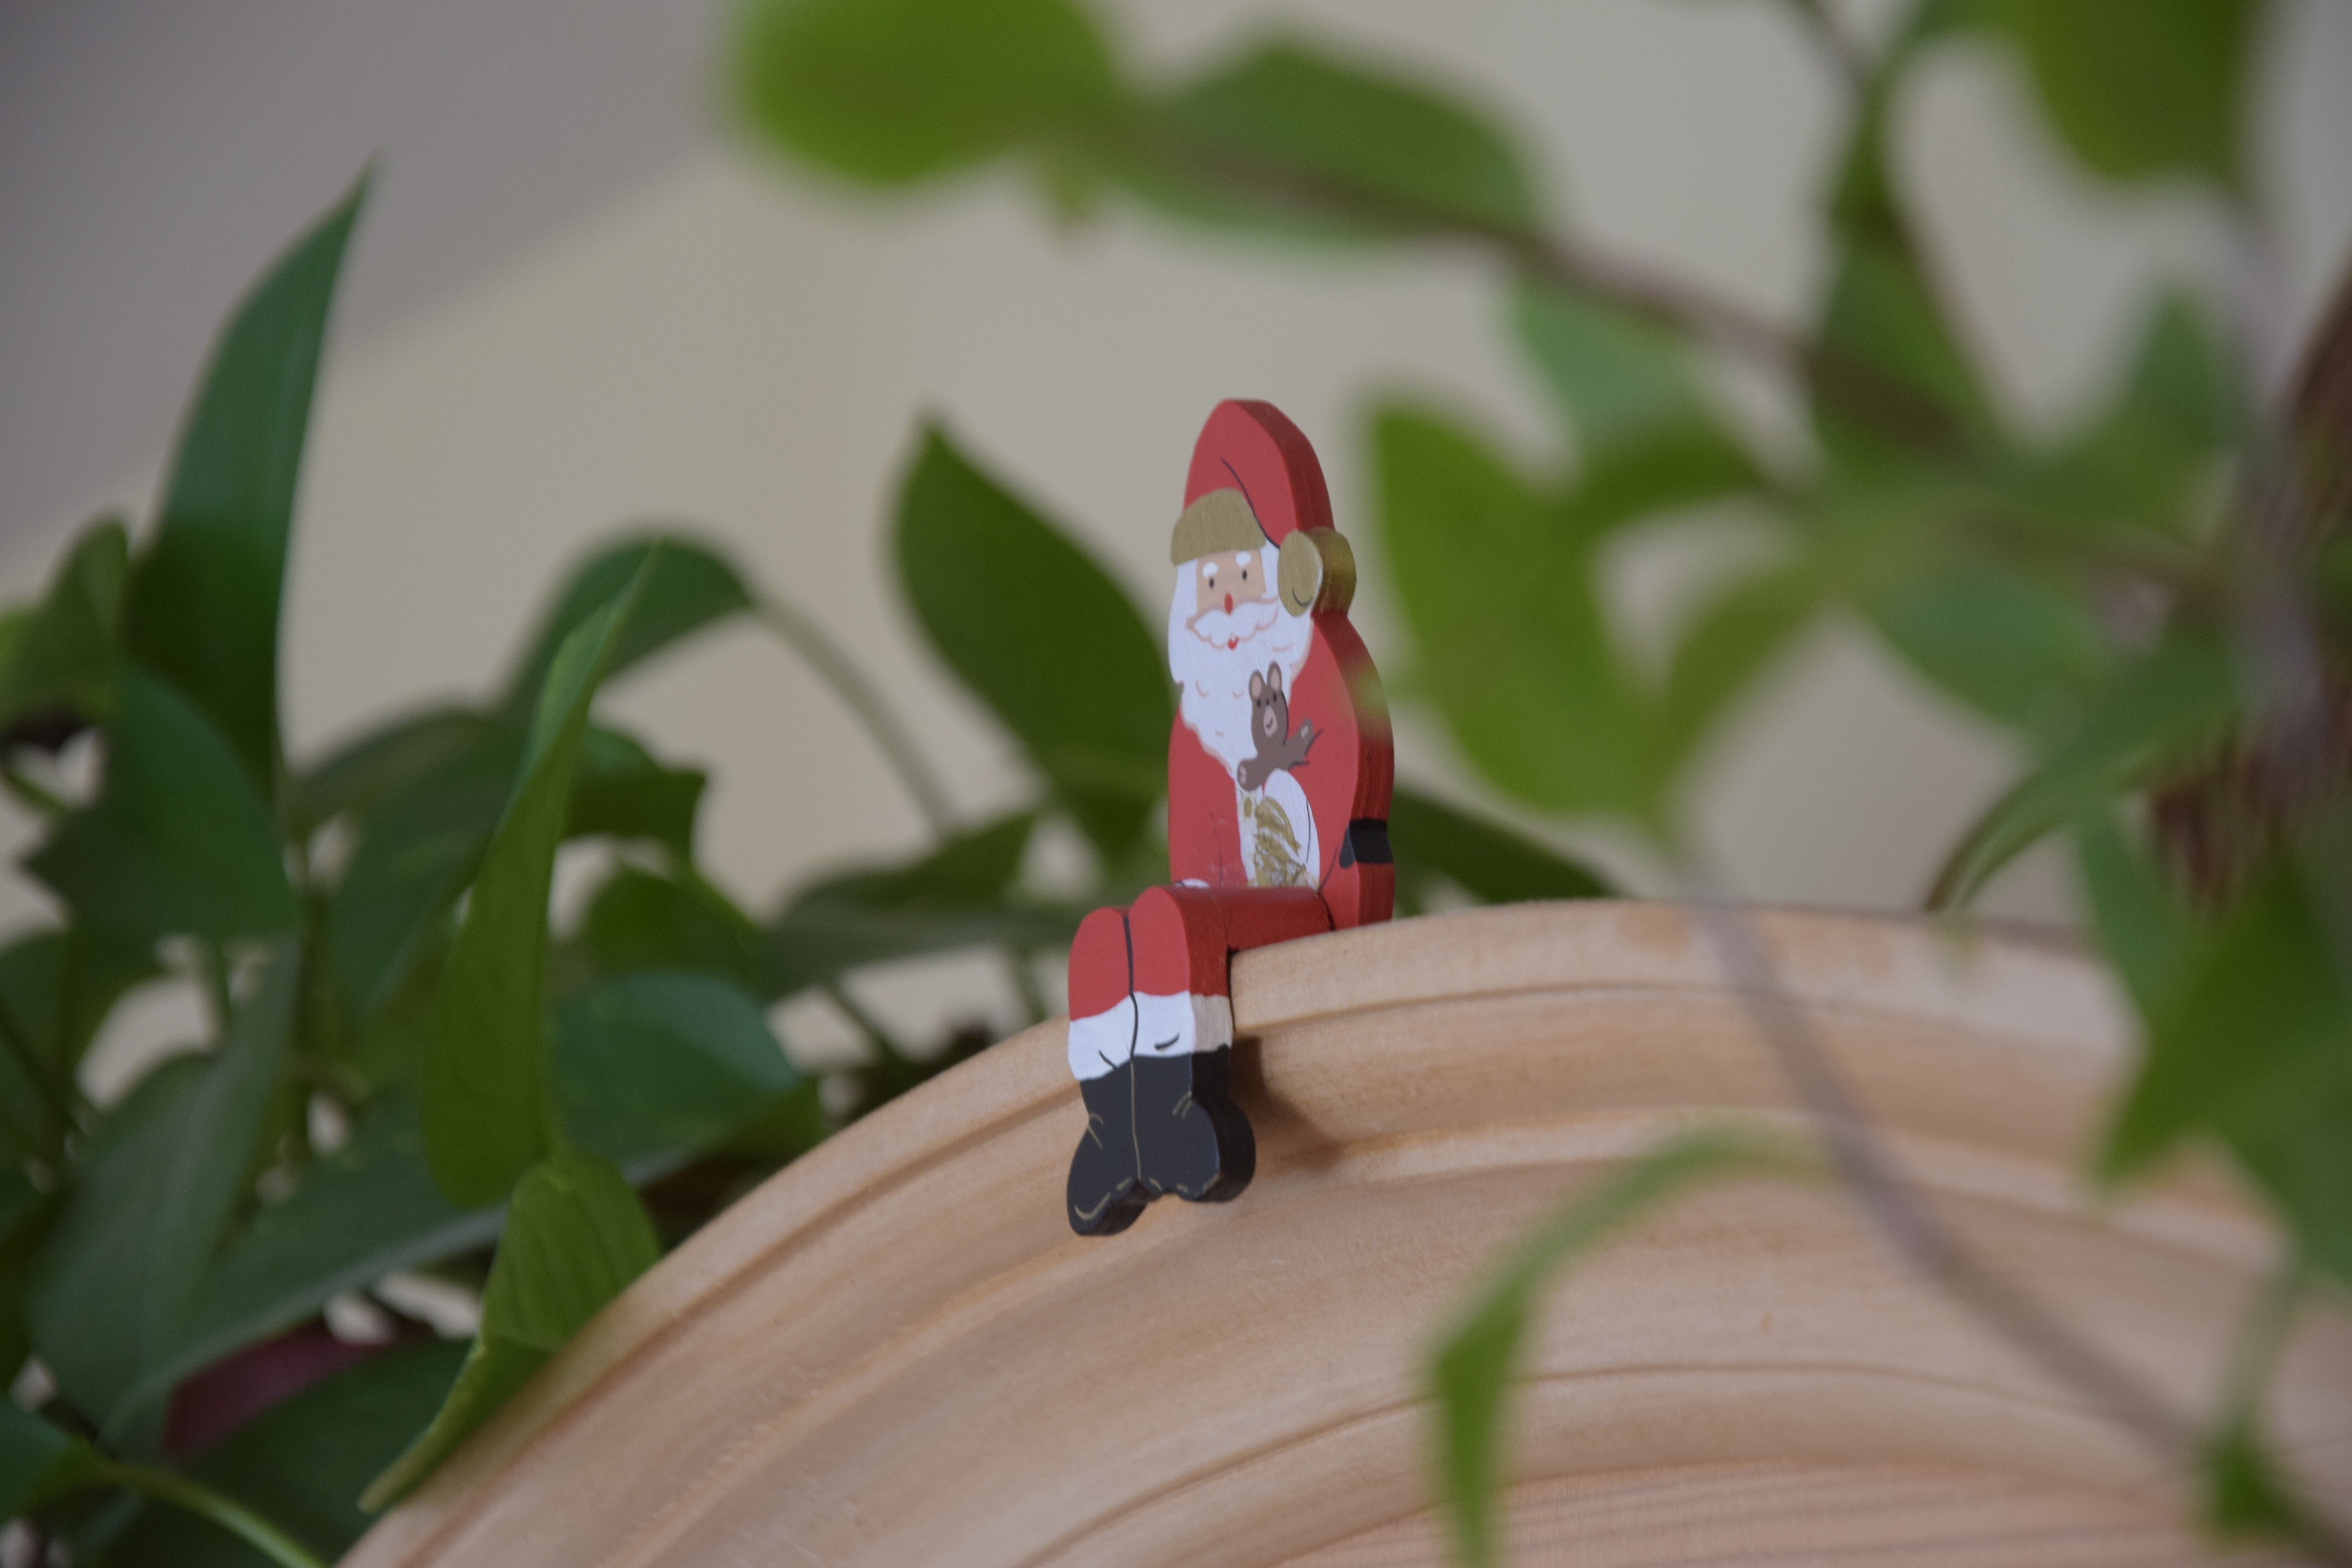
bird, leaf, flower, green, red, hummingbird, macro photography